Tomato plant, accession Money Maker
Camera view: horizontal (90 deg, fisheye); turntable rotation: 120 degrees
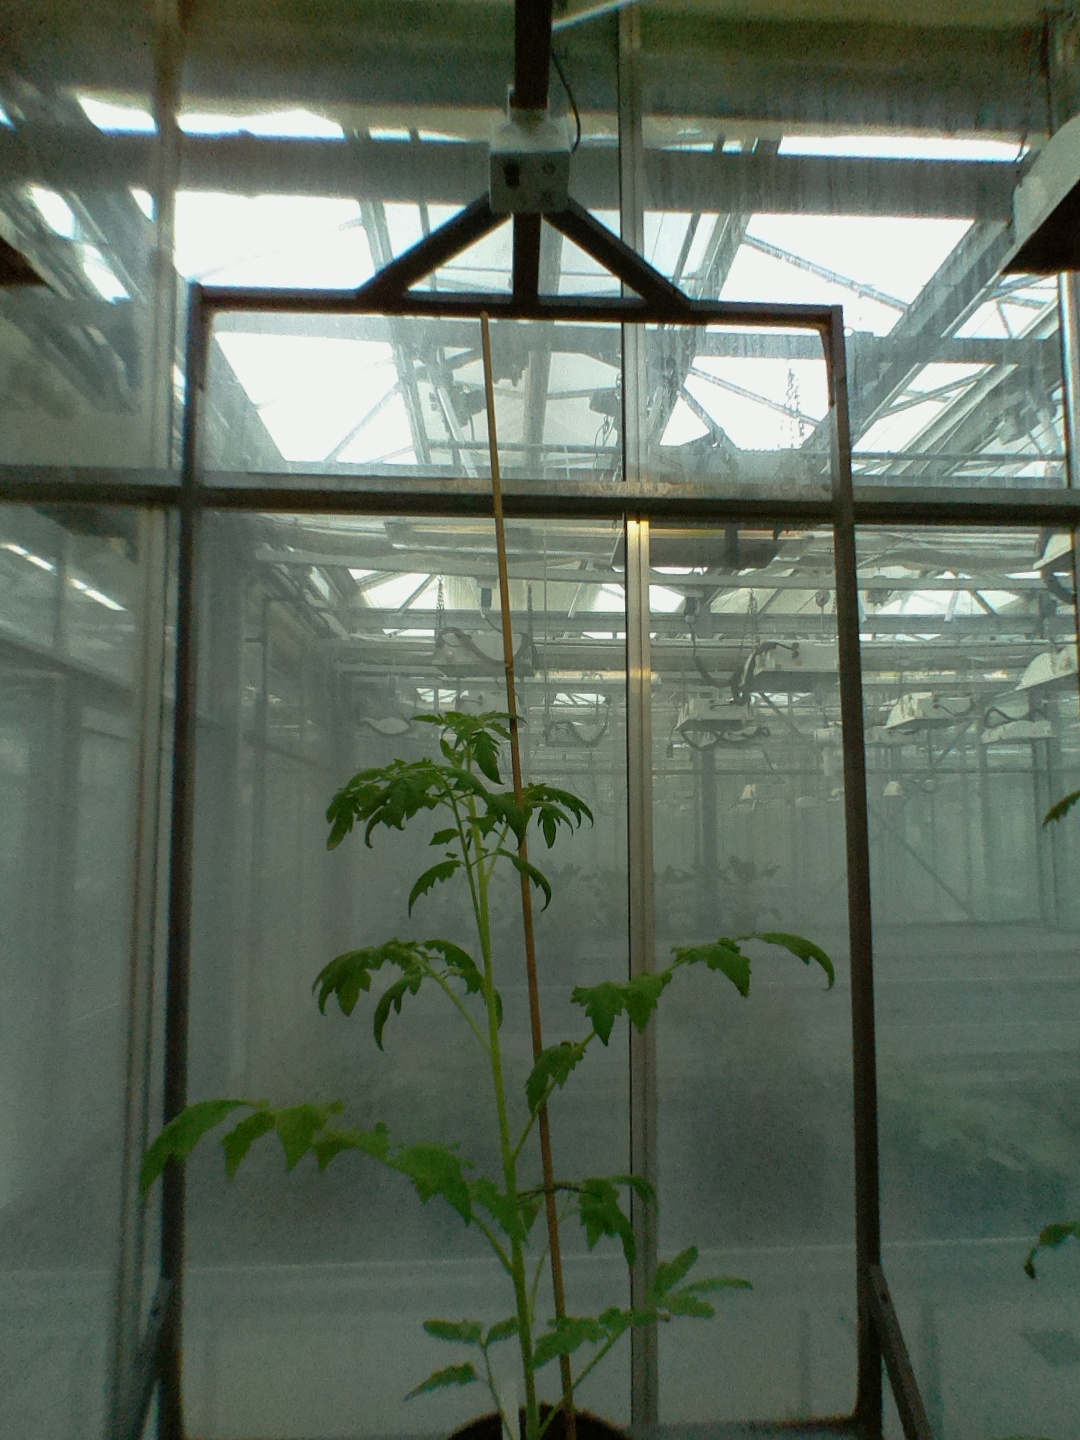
BBCH growth stage 15: 10 of true leaves visible